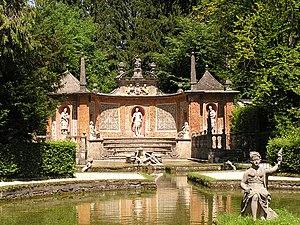
Autriche, Salzbourg, Château d'Hellbrunn